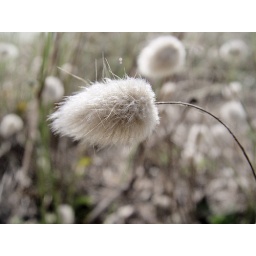
The Bunny Tail plant growing in sand dunes on Onemana Beach, Coromandel